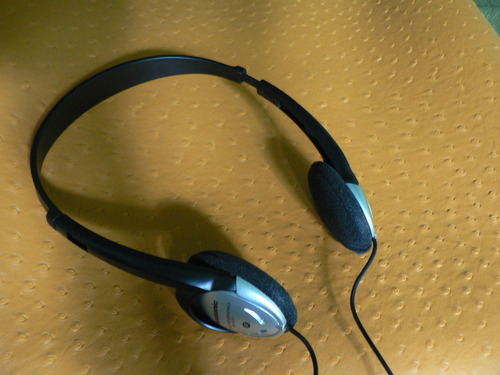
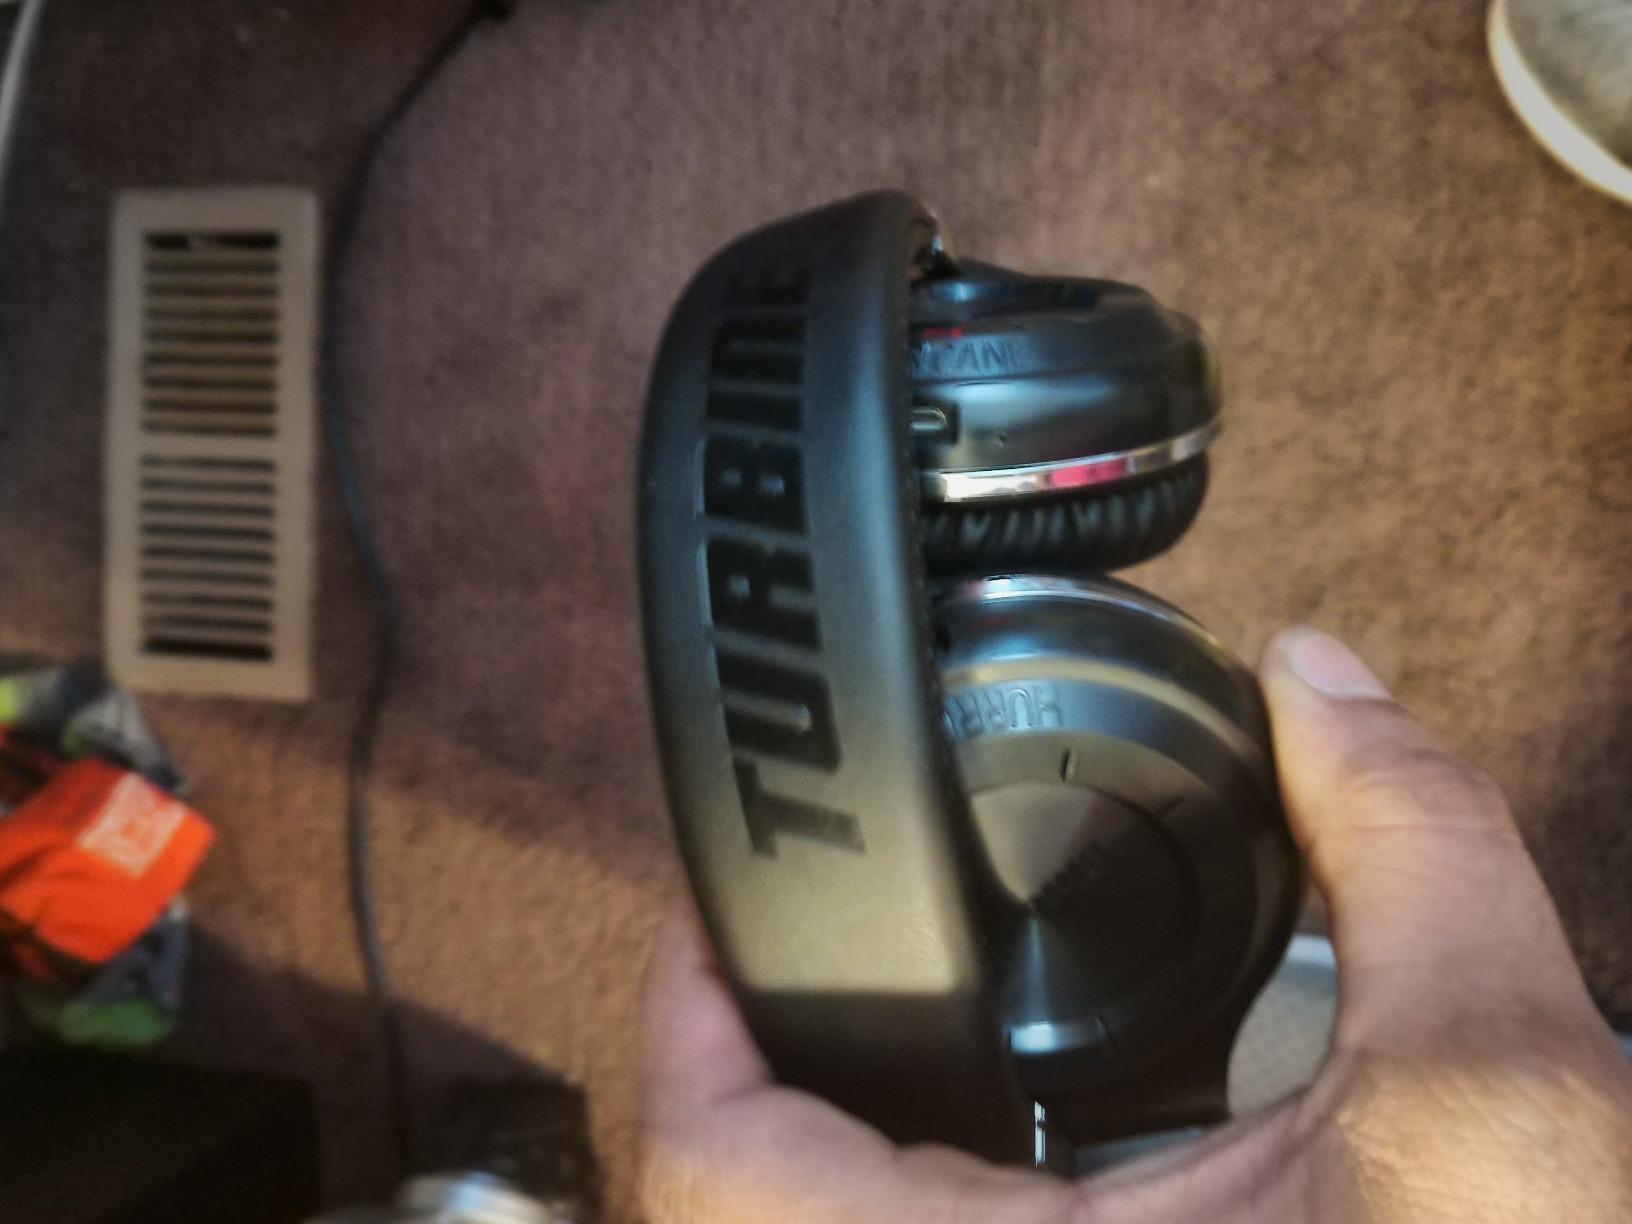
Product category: headphones
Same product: no